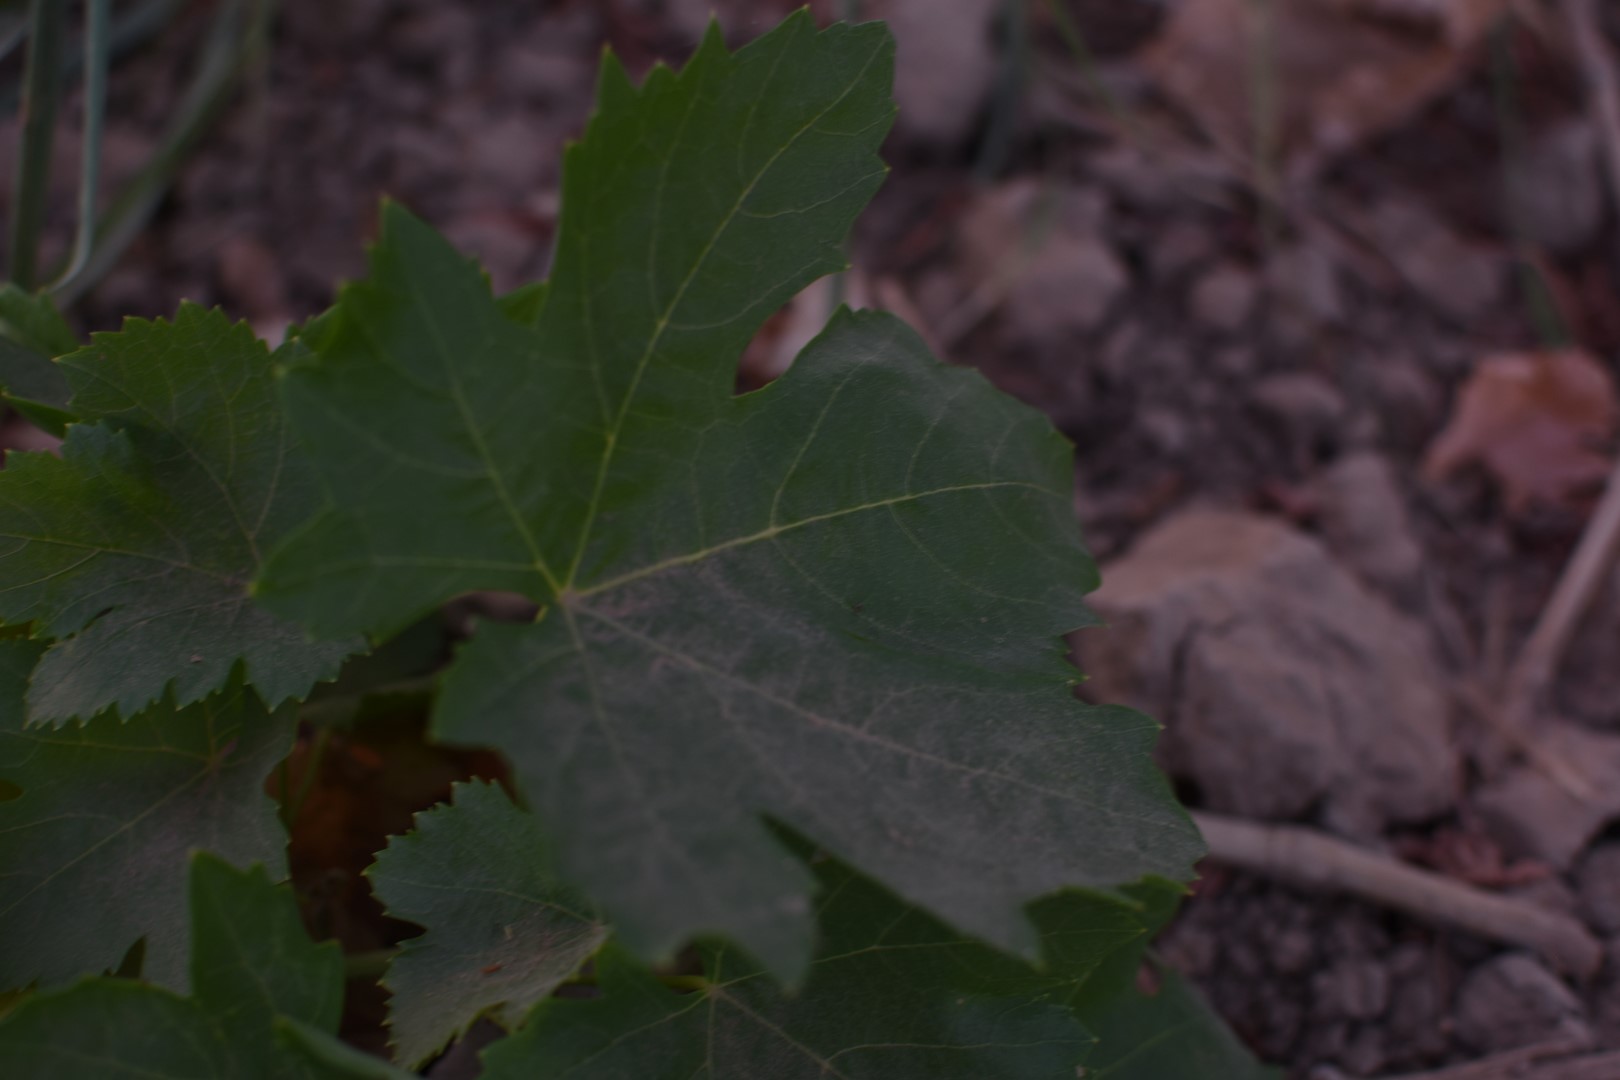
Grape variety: Thompson Seedless